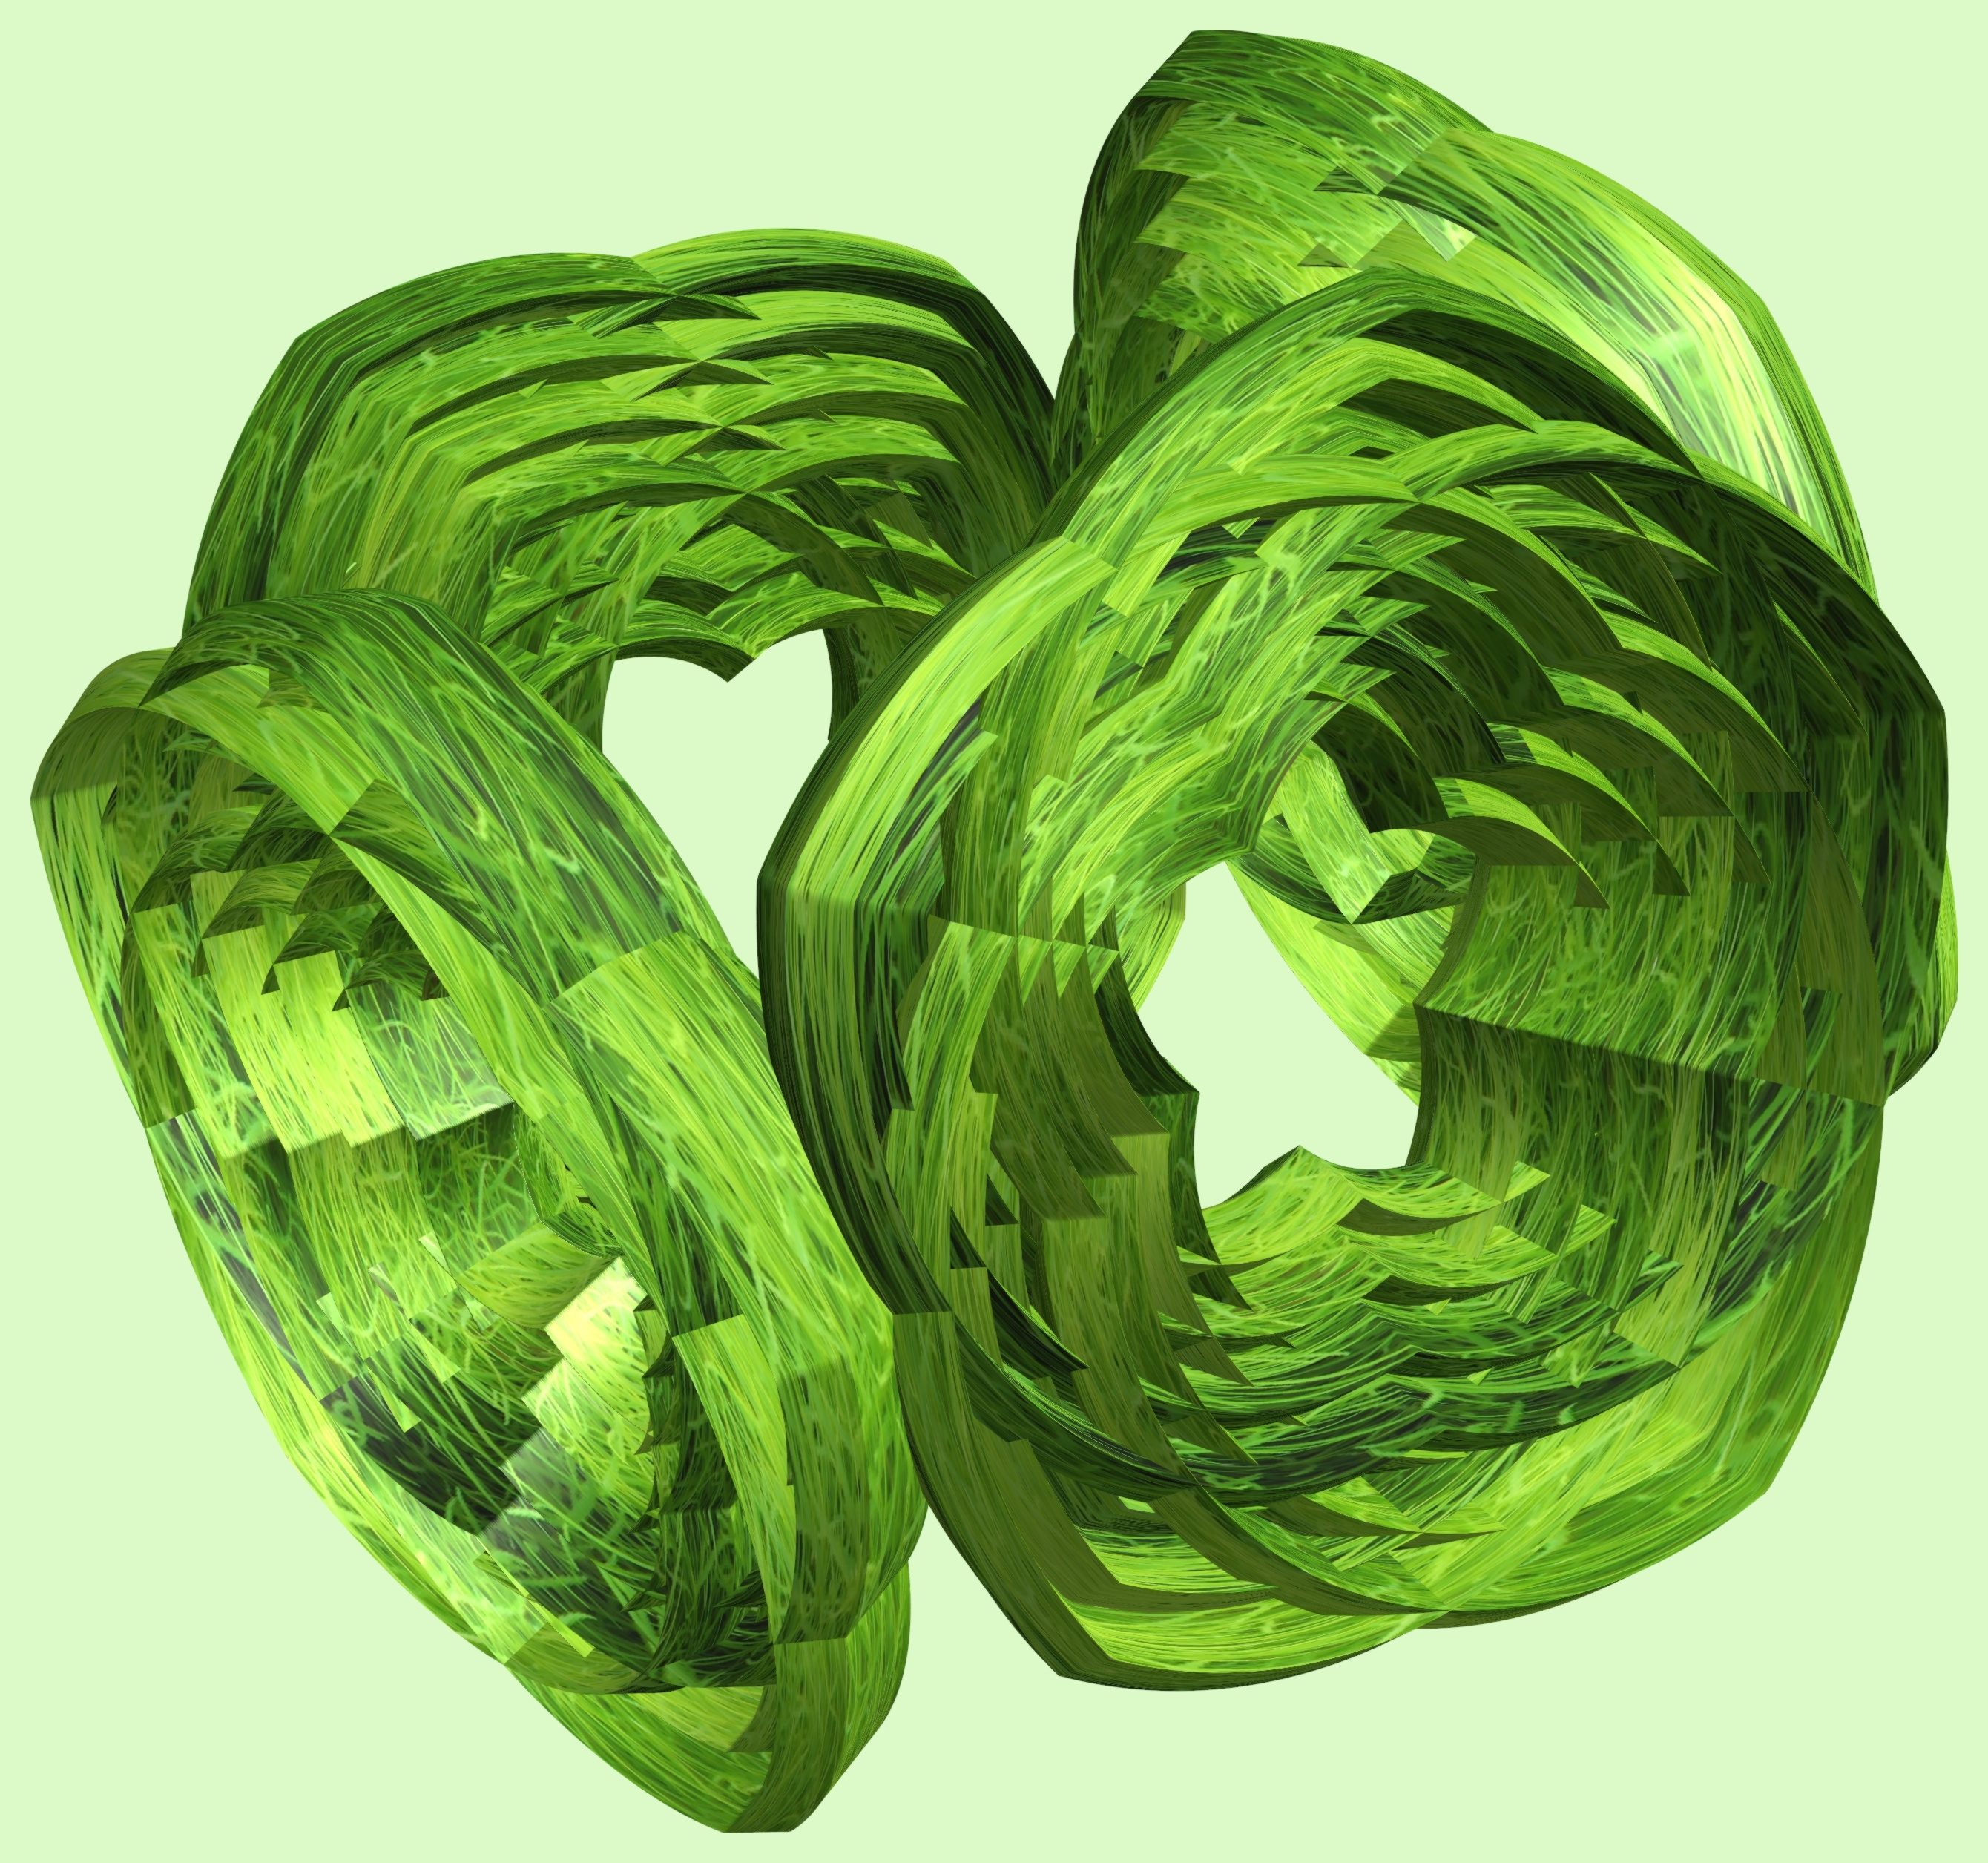
structure, texture, leaf, pattern, food, green, produce, vegetable, design, symmetry, 3d, graphic, torus, mathematica, cg, parametricplot3d, code, program, algorithm, mapping